Extinction risk from climate change

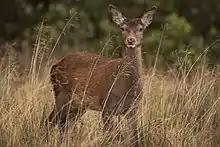
A young red deer in the wild in Scotland

A 27-year study of the largest colony of Magellanic penguins in the world, published in 2014, found that extreme weather caused by climate change kills 7% of penguin chicks in an average year, accounting for up to 50% of all chick deaths in some years. Since 1987, the number of breeding pairs in the colony has reduced by 24%. Chinstrap penguins are also known to be in decline, mainly due to corresponding declines of Antarctic krill. And it was estimated that while Adélie penguins will retain some of its habitat past 2099, one-third of colonies along the West Antarctic Peninsula (WAP) will be in decline by 2060. Those colonies are believed to represent about 20% of the entire species.